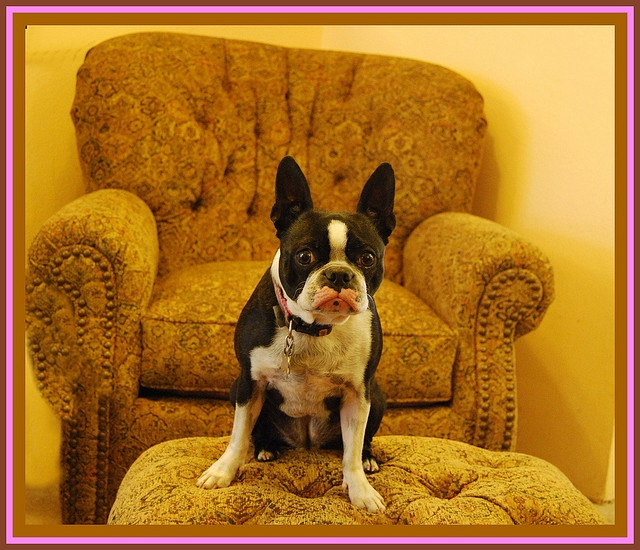
A small black and white dog sitting on a yellow davenport.
A dog sits on the ottoman next to a chair.
A small dog sitting on a stool by a chair.
A black and white small dog sitting on a  foot stool.
A dog sitting on a cushion in front of a chair.